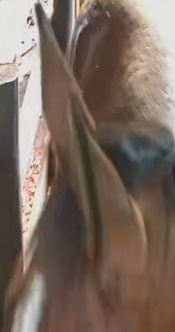
Face region: ears (position_of_ears)
Pain indicator: not_present